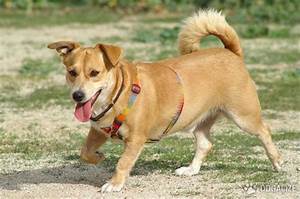
Label: dog